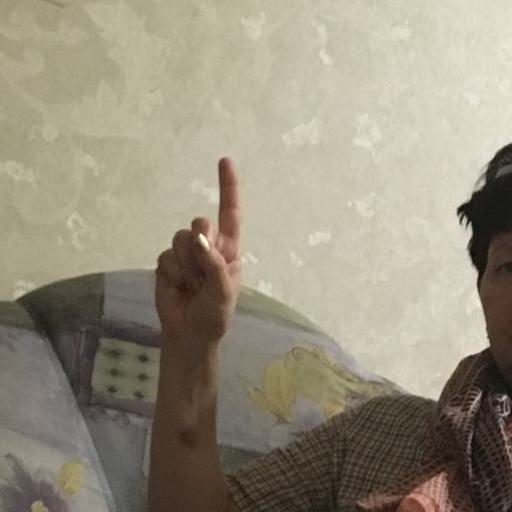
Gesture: one